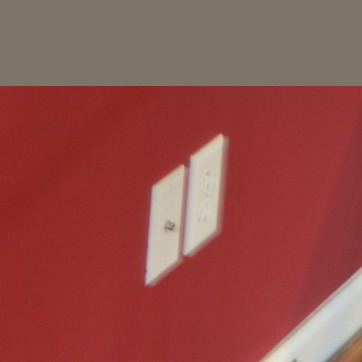
Material: plastic